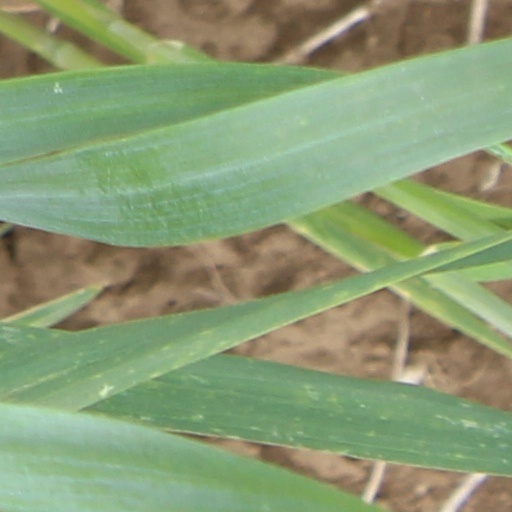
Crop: wheat